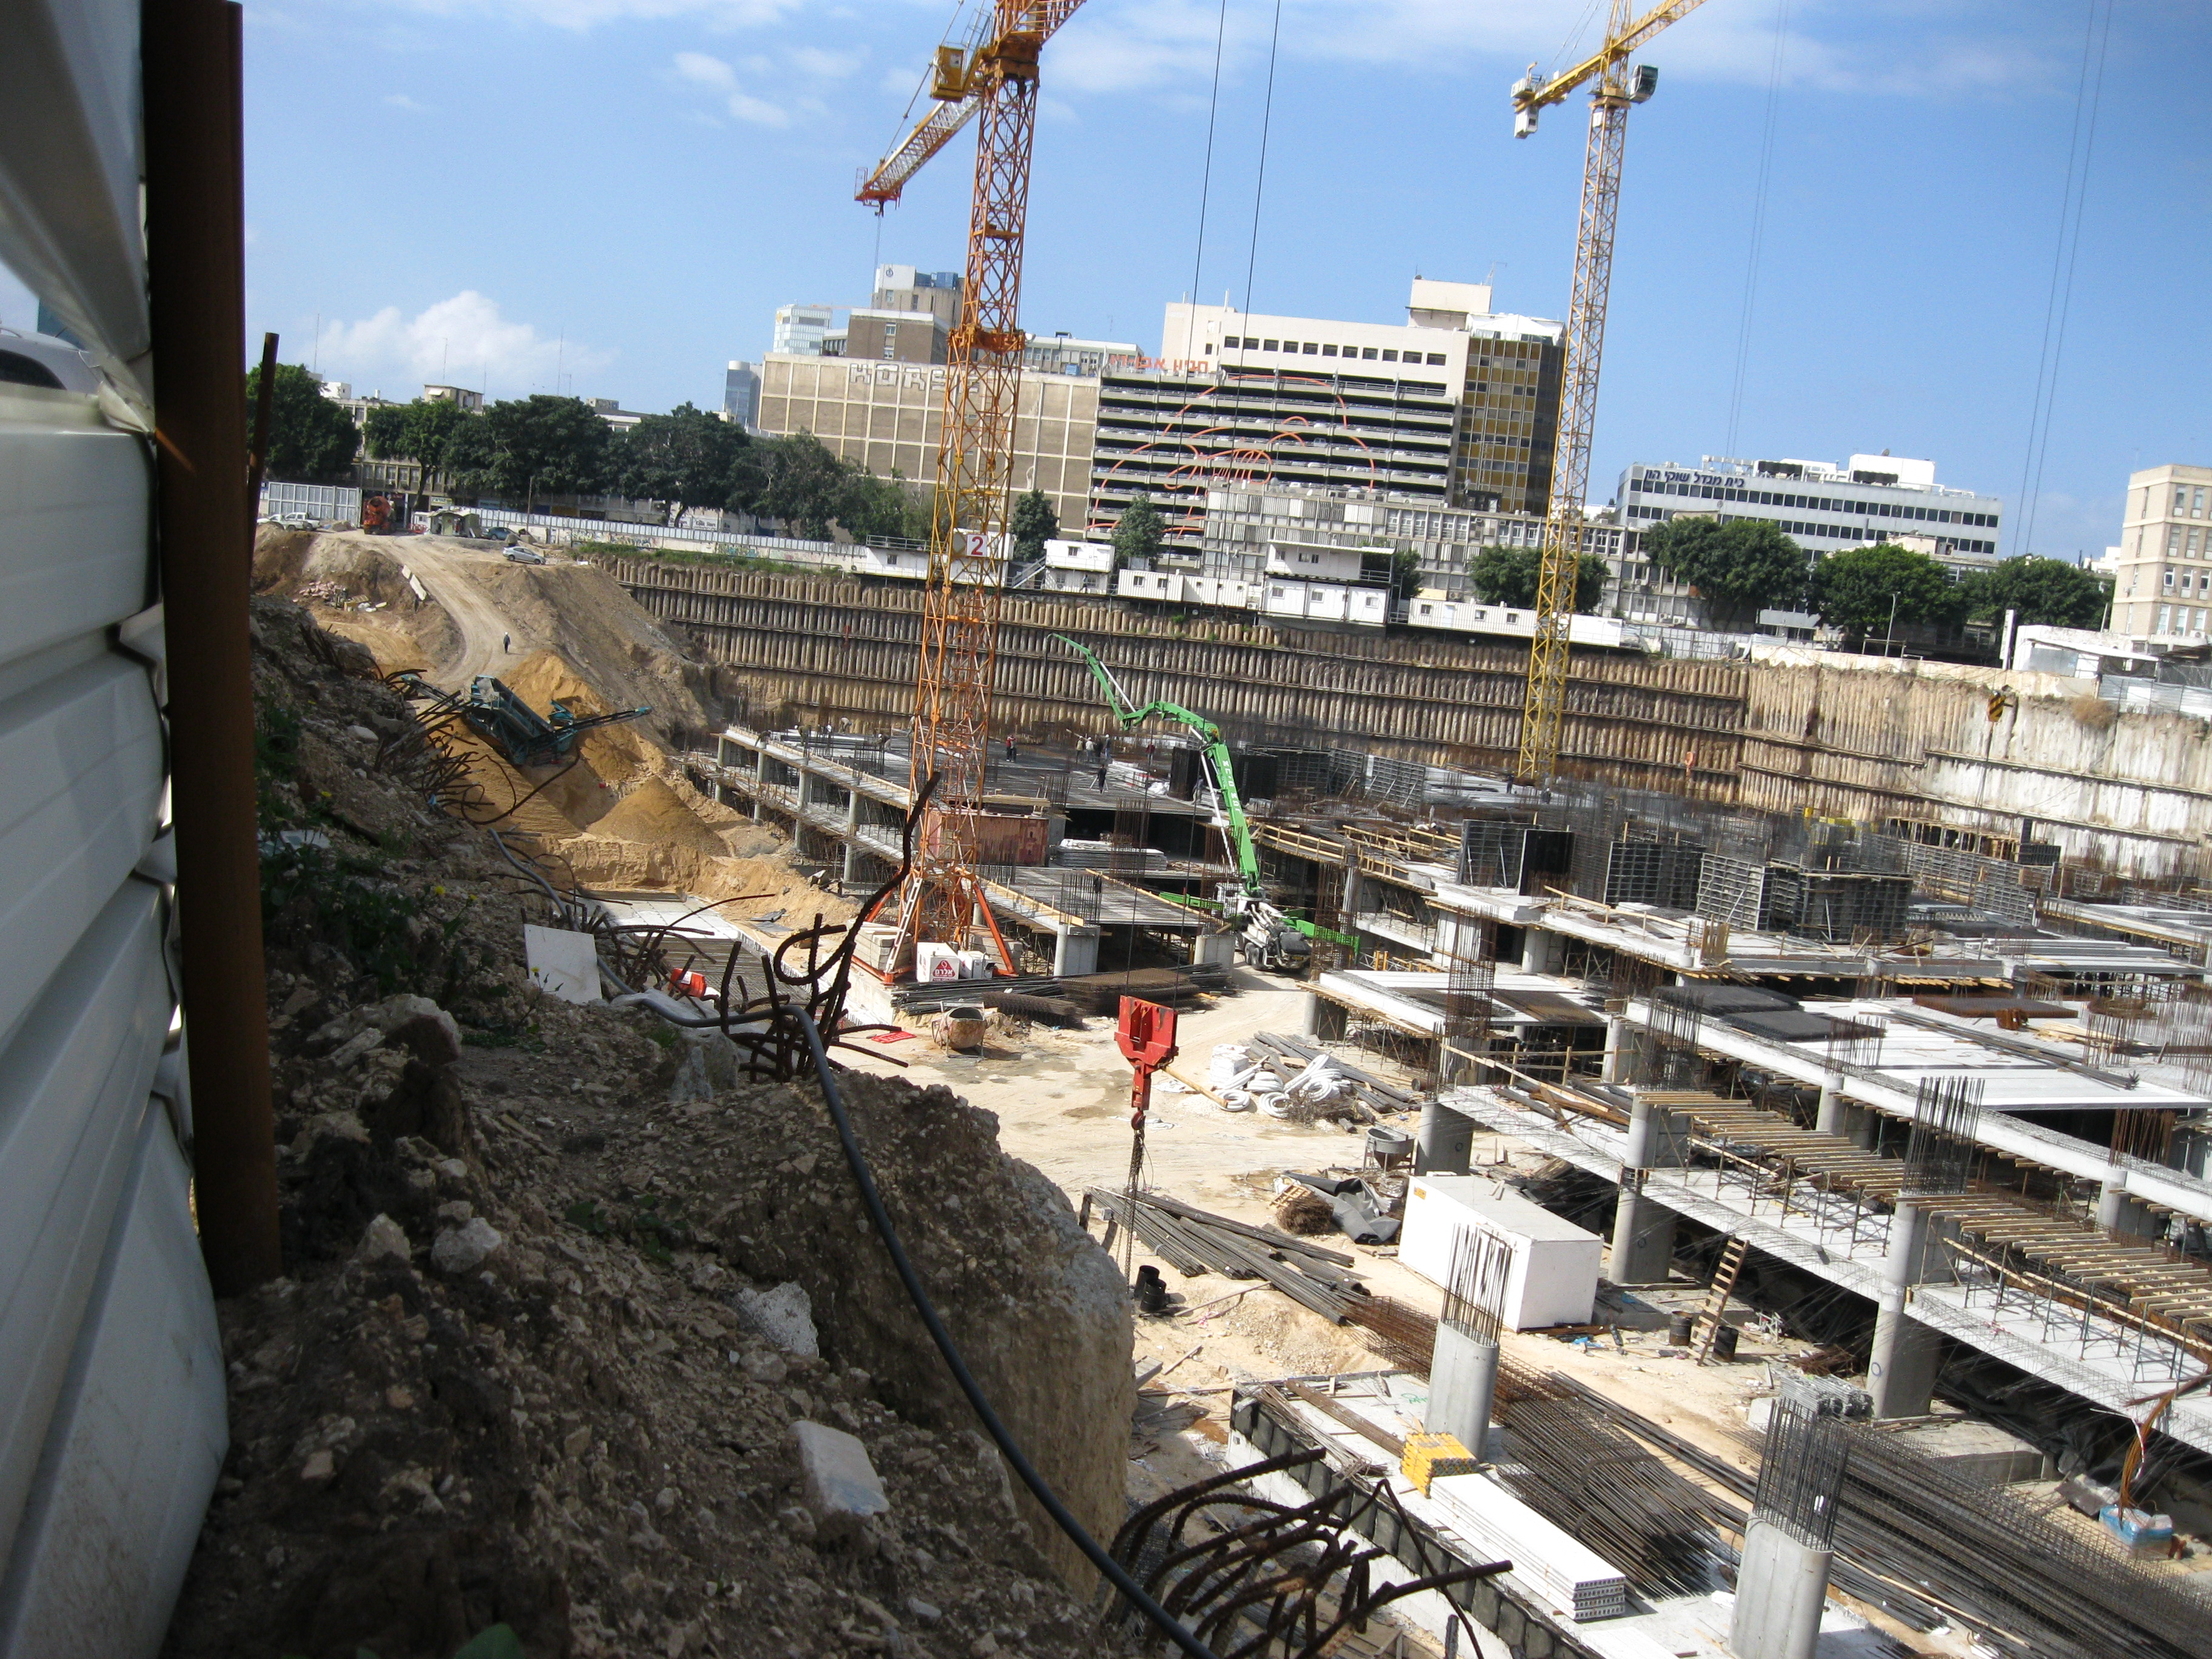
industrial, construction, day, city, morning, concrete, building, large structure, development, architecture, evolution, high angle, view, crane, machine, levels, floor, clouds, blue sky, crater, hole, dig, fence, border, reinforced concrete, condominium, project, apartment, composite material, mixed use